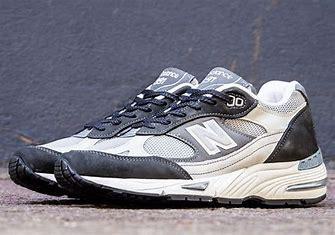
Brand: New
Model: Balance New Balance 991 Made In England Marathon